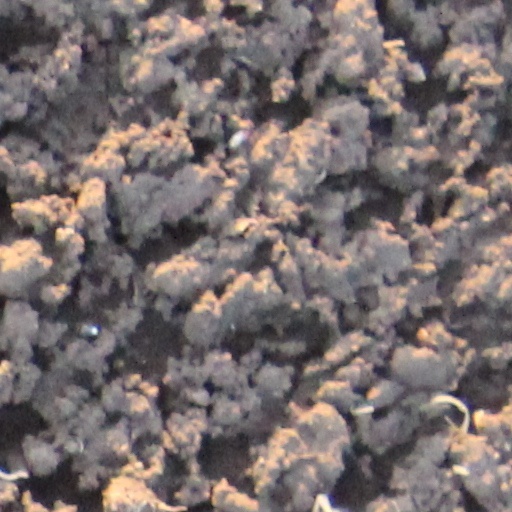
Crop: wheat